Illinois Route 98

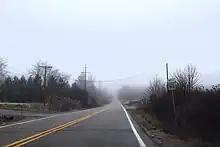
Westbound Route 98

When the Route 98 designation was dropped in Western Illinois in 1937, it was reused for the present alignment, the former Route 9 between Pekin and Morton, and the Route 9 designation was itself shifted south onto the former Route 164 through Tremont. The original eastern end of the route was at the intersection of US 150 and Main Street in downtown Morton; it was truncated to I-155 between 1995 and 1997.